Skullgirls

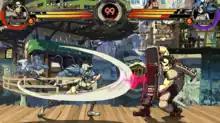
Beowulf (right) fights against Valentine (left) in a two-on-three tag team battle. "Skullgirls" allows players to use differently sized teams.

"Skullgirls" is a tag team-based fighting game in which players control characters, each with unique attacks and fighting styles, to engage in combat. Players must damage the opponent and completely drain their health, thus knocking them out. A player wins when all opposing characters are knocked out. If time expires before then, the player with the most remaining health is declared the winner. Players may select a single fighter or choose to form a team of two or three. A solo character possesses more health and deals more damage. Larger teams, while weaker, gain the ability to recover health when tagged out and perform "assists", also known as "ensemble attacks", where the on-screen character summons an off-screen teammate to perform a move. Players can assign custom assists in "Skullgirls", further enhancing team customization.